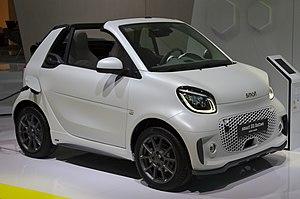
La Smart Fortwo est une voiture citadine produite par Smart. Il s'agit du premier modèle produit par Smart, décliné en trois générations depuis 1998.